Question: Please indicate a possible affordance area of the apple that can be used for eating
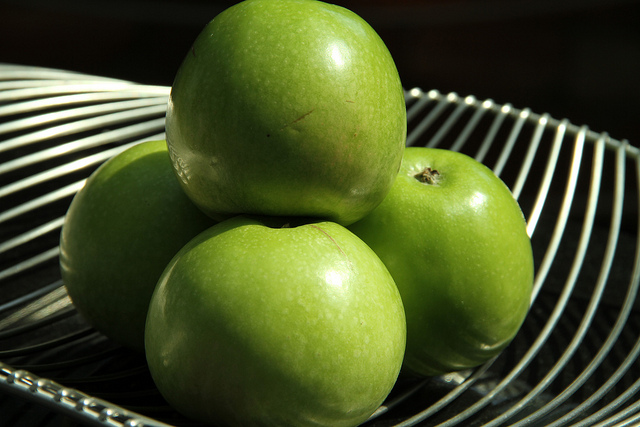
Answer: [375.5, 147, 534.5, 374]